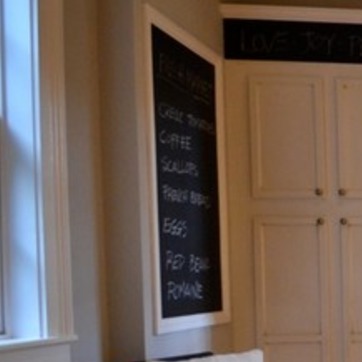
Material: other